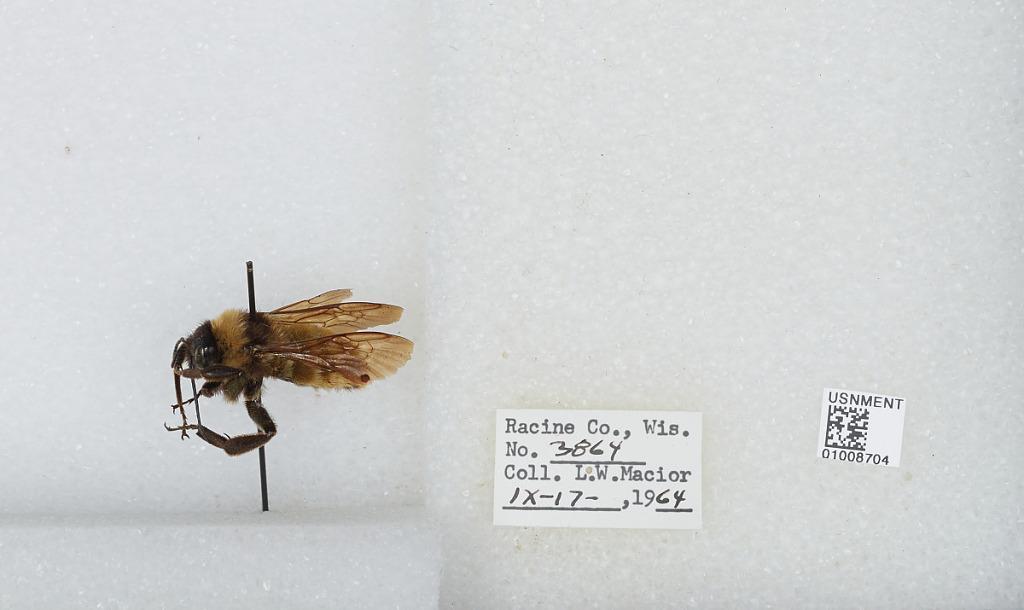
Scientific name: Bombus (Fervidobombus) fervidus fervidus (Fabricius)
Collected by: L. Macior
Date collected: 1964-9-17
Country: United States
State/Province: Wisconsin
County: Racine
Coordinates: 42.78, -87.76